James Tod

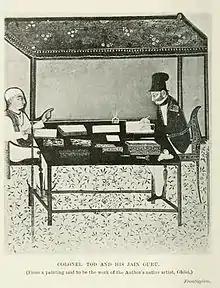
Painting of James Tod with his Jain guru, Yati Gyanchandra. Artist: Ghasi, Rajputana

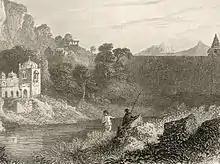
Etching of Tod fishing in the Banas River in Rajasthan

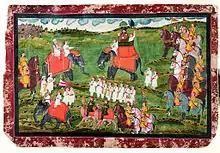
Painting dated October 1882, showing Tod seated on an elephant. Original inscription: "Kaptan Jems Tad Sahab (master), is riding from Udaipur to the Dabok Bungalow. Guru Gyanchandra rides also."

Rather than being situated permanently in one place, the royal court was moved around the kingdom. Tod undertook various topographical and geological studies as it travelled from one area to another, using his training as an engineer and employing other people to do much of the field work. These studies culminated in 1815 with the production of a map which he presented to the Governor-General, the Marquis of Hastings. This map of "Central India" (his phrase) became of strategic importance to the British as they were soon to fight the Third Anglo-Maratha War. During that war, which ran from 1817 to 1818, Tod acted as a superintendent of the intelligence department and was able to draw on other aspects of regional knowledge which he had acquired while moving around with the court. He also drew up various strategies for the military campaign.